List of legendary kings of Sweden

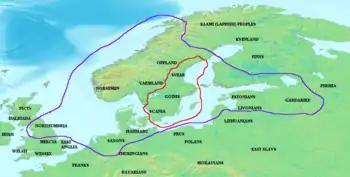
Map of Ivar Vidfamne's 7th-century empire according to the sagas. Since he is only mentioned in the Icelandic sagas, an empire of this extent is highly unlikely to have existed.

According to the "Ynglinga saga", the Yngling dynasty's rule in Sweden was succeeded by Ivar Vidfamne, previously a petty king in Scania, who founded a new royal line.